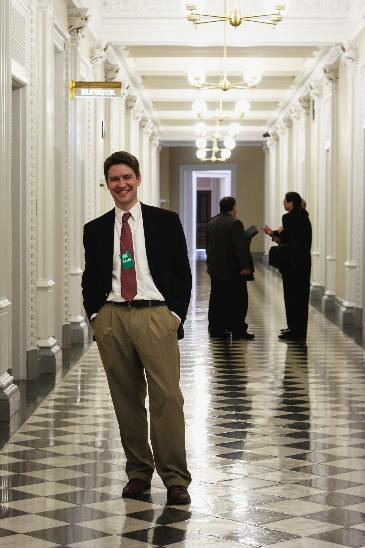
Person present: Yes